Escape from Atlantis

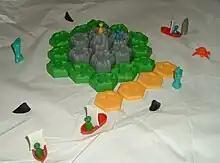
Some of the game pieces.

"Escape from Atlantis" includes four Atlantean tribes, each with twelve villagers. These are represented as small wooden figures, coloured red, blue, green and yellow. Each player picks one tribe. Also included are boats and various sea animals: sharks, giant squid, sea serpents and dolphins. Some versions of "Escape from Atlantis" use dice. Waddington's version uses a special spinner device.